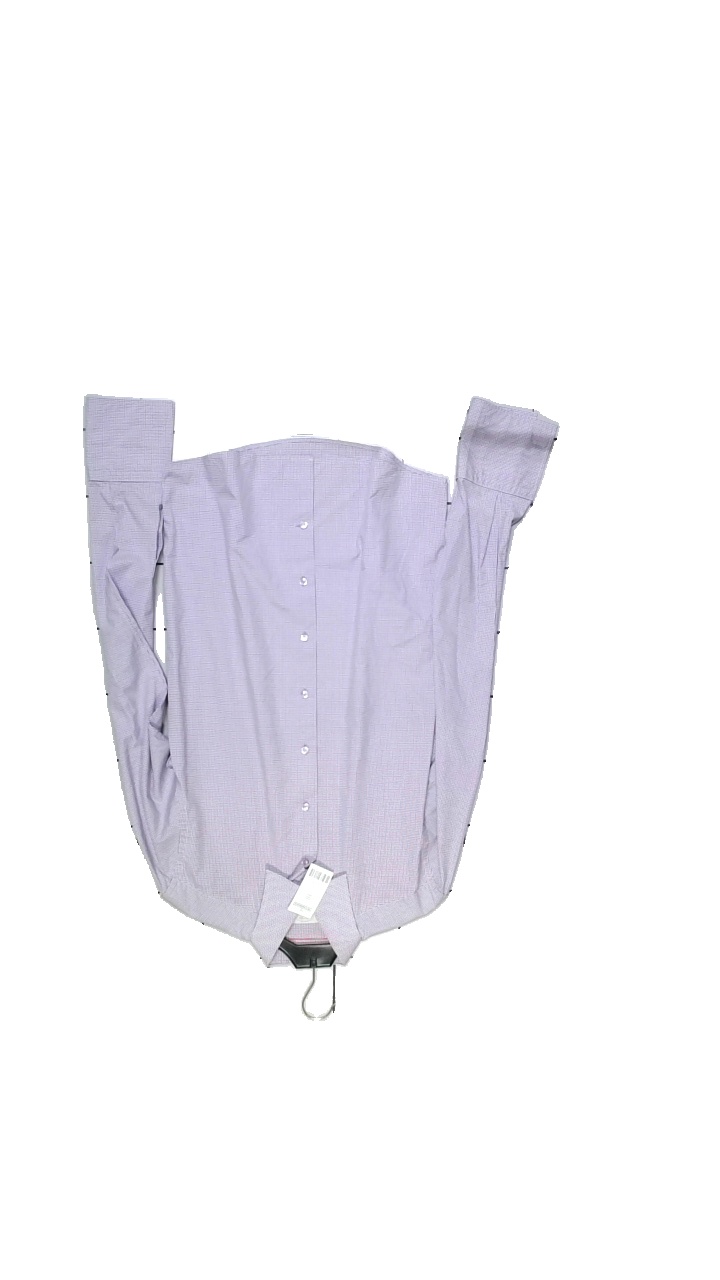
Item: Shirt (Men)
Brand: Eton
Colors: Purple, White, Blue
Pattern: Checkered print
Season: Summer
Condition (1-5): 5
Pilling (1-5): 4
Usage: Reuse
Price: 100-150